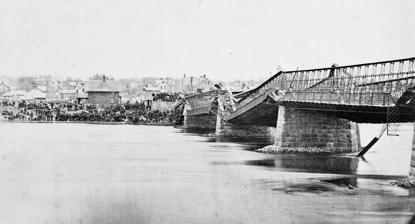
Building: Dixon Bridge Disaster
Country: United States of America
Year built: 1869
1873 bridge collapse in Dixon, Illinois Dixon Bridge Disaster The Dixon (Ill.) Truesdell Bridge Collapse, May 1873. View: looking north Date May 4, 1873 ( 1873-05-04 ) Location Dixon, Illinois , US Coordinates 41°50′41″N 89°29′04″W / 41.844830°N 89.484430°W / 41.844830; -89.484430 Also known as Truesdell Bridge Disaster Type Bridge disaster Cause Bridge design flaw Deaths 46 Non-fatal injuries at least 56 The Dixon Bridge Disaster , also known as the Truesdell Bridge Disaster , occurred on Sunday, May 4, 1873, when the bridge across the Rock River at Dixon, Illinois , collapsed while spectators were observing a baptism ceremony in the river below. The collapse killed 46 people and injured at least 56 others. In terms of total deaths and injuries, the event may be the worst road bridge disaster in American history. A coroner's jury ruled that the Dixon City Council erred in judgment in selecting the Truesdell bridge design, which was determined to be faulty. Dixon in 1873 At the time of the collapse, Dixon was a growing town and a primary crossing point over the Rock River for those traveling from downstate Illinois to Galena , Illinois. In 1870, the population of Dixon was 4,055, almost double its population in 1860. The city was served by a mayor and eight aldermen, seven churches, and two weekly newspapers, The Dixon Sun and The Dixon Telegraph . In the five years prior to 1873, the city had enjoyed a significant growth of construction and infrastructure. The city had two bridges: a railroad bridge built in 1855 and a bridge for pedestrians and vehicles. Most residents lived within 10 blocks of the vehicular bridge. From the city's founding in 1830 until 1846, residents crossed the river primarily by ferry. Between 1846 and 1868, the city had at least eight wooden bridges across the Rock River. None of them survived more than a few years, usually being destroyed by the high water and floating ice jams that occurred each spring. Construction of bridge In 1868, after another bridge failure, the city sought a more durable solution and accepted bids from 14 contractors. In May 1868, the Dixon bridge committee had personally visited many of the proposed bridge designs. Bridge contractor L. E. Truesdell, originally of Warren, Mass., had proposed an iron bridge that was based on his 1856 patent for a lattice bridge design. The Chicago Daily Tribune reported that Truesdell's design was built on the idea that “an iron bridge might be built of short light pieces, easy of transportation to the almost inaccessible localities where bridges might be needed.” As of 1868, Truesdell had built several bridges in Illinois, but none as long as the proposed 660' bridge in Dixon. The Decatur (Ill.) Republican reported, “Mr. Truesdell warrants every bridge to give perfect satisfaction. … He certainly has the best thing yet out … They are unequalled for strength and symmetry and are rapidly growing into favor.” The Dixon city council took three ballots before finally favoring the Truesdell bid on a 5-3 vote. As Alderman W. N. Underwood Jr. recalled in the Inter-Ocean newspaper, “The people were crazy on (an) iron bridge.” The dedication of Dixon's Truesdell Bridge, Jan. 21, 1869. View: looking north. When the Truesdell project, a toll bridge, was dedicated on Jan. 21, 1869, the Dixon Weekly Herald reported, “A structure more truly grand and beautiful to the eye can be found in no Western city and we presume in no Eastern one.” The bridge featured five 132 foot (40 m) spans, an 18-foot-wide (5.5 m) roadway with two 5 foot (1.5 m) sidewalks on both sides, each guarded with a 3 foot (0.91 m) railing. The project cost the city $75,000, which included $31,500 for the ironwork and $43,500 for the five stone piers that supported the structure. The 1869 dedication included a 1 ⁄ 2 mile (0.80 km) long parade and included a test of the bridge by placing on the bridge four harnessed teams hauling stone, a load of flour, and a large group of bystanders, all weighing “at least 45 tons.” The Belvidere (Ill.) newspaper later reported that the Dixon city council issued a resolution that thanked Truesdell “for the promptness, energy, and faithfulness … and also for his gentlemanly courtesy.” Elgin bridge collapse While the Dixon bridge was being completed, a portion of the Truesdell bridge at Elgin, Illinois , collapsed on Dec. 7, 1868. It was repaired, but seven months later, on July 5, 1869, the Elgin bridge partially collapsed again while filled with people watching a tub race. A 68 foot (21 m) span on the bridge's east side fell into 4 foot (1.2 m) of water. The number of deaths reported ranged 0–3, but 30 to 40 were injured. The collapse would have raised concerns about the Dixon bridge, but the Elgin bridge was a single truss design, while the Dixon bridge was a double truss. This lessened apprehensions about the Dixon bridge. When an investigation of the Elgin collapse began, L. E. Truesdell offered a reward of $10,000 for the detection of the guilty parties. The investigation concluded, “The foundations of the structure must have been tampered with by some evil disposed persons,” according to a Milwaukee newspaper. Dixon collapse On May 4, 1873, the heaviest crowds gathered on the sidewalk, near the location of the horse and buggy in this photo. Sunday, May 4, 1873, was said to be a beautiful day after a cold winter. On May 4, word had spread around Dixon that Rev. J. H. Pratt of the Baptist Church was going to lead his congregation after services to the river to baptize six converts: one man and five women. The baptism site was on the north side of the river, “a few rods ” (four rods are 20 m or 66 ft) west of the Truesdell bridge. Rev. Pratt later admitted to the Chicago Daily Tribune that he had detained the crowd longer than usual to impress upon them the advantage of ‘coming to Jesus.’ He added that he had no concerns of a bridge failure since he had conducted similar ceremonies at the same spot with “at least three times as many persons congregated on the same span to witness the immersion.” By various accounts, the bridge had filled with at least 150 to 200 spectators, with the heaviest concentration on the sidewalk between the riverbank and the first pier. Several horse-drawn carriages were on the bridge's roadway. While most spectators were reported to be women and children, some boys and a few men had climbed upon the bridge's 15-foot-high (4.6 m) trelliswork to get a good view. Rev. Pratt had baptized two of the six, and a lady named Mrs. Brewer was the third. As she and the minister waded out into the water, the choir began to sing. Some said that they felt the bridge vibrate, and others commented about the possibility of a collapse. Henry Strong, the bridge tender, reportedly began to order boys off the trusses and the people off the bridge. Failure of bridge Many of the eyewitnesses reported hearing a sharp crack between the end of the bridge and the first pier. The heavy weight of the crowd on the west side seemed to tip the bridge over, as that part of the bridge dropped quickly. The crowd then uttered “one wild fearful shriek” as they plummeted about 18 feet (5.5 m) into the water, which was reported to be 15 to 20 feet (4.6 to 6.1 m) deep. While the north span was the first to fall, the other four spans also quickly collapsed, with each span twisting in different directions. The Chicago Tribune reported, “Some sank to rise no more. Some were killed before they touched the water. Some were entangled in the debris. Some jumped from the bridge to the river, and swam ashore. The weak generally succumbed.” The 15 foot (4.6 m) truss “fell over with the weight, and imprisoned the doomed in an iron cage, with which they sunk, and from which there was no escape.” The hands and faces of some victims could be felt only six inches (150 mm) below the surface of the water, trapped under the debris. Several newspaper reports noted the ensuing panic in the water, as victims frantically grabbed at each other to get to the surface, while others fought off such grasps to avoid being pulled under. In the fall, children were separated from their parents, and wives were separated from their husbands. Fatalities The ironwork of the bridge created deadly problems. The iron latticework “pivoted like shears, catching many hands and mangling them.” A 16-year-old girl, who drowned, had her arm caught in the ironwork so that it took almost “two days to cut away the iron with hack saws and release her body,” according to the Dixon Telegraph . Another woman had her leg sawed off to free it from the debris, while others were crushed by the ironwork. “Two women went down together, the iron hemming them in like a vise. Their necks and bodies were securely bound.” As of 6:00 p.m. that Sunday, 37 bodies had been pulled from the water. The total number lost was then estimated at 90 to 100, since many were assumed to be trapped under the heavy ironwork of the bridge. Injuries Newspaper accounts reported dozens of injuries sustained by survivors. The injuries included severe wounds to the scalp, head, leg, arm, wrist, collar bone, shoulder, ribs, chest, spine, various bones, as well as shock and severe lacerations. Reports also mentioned several cases of “strangulation” that cut off breathing, yet not fatally. One such strangulation survivor was the youngest reported injury, 3 + 1 ⁄ 2 -year-old Gertie Wadsworth, daughter of John Wadsworth. She had been on the bridge with her grandmother, Christan Goble, who was killed. Similarly, Elizabeth Wallace fell to the water holding her daughter. The mother died, but the daughter was expected “to live a cripple if she survives the spasms into which she is constantly thrown. She is now an orphan,” reported the Inter-Ocean . Similar psychological injuries were reported by the Dixon Sun : “Kittie Dally was “insensible from strangulation in the water. Frank Bisco in the same condition.” The Sun listed the names of 56 injured, which included 31 males and 25 females. Rescue efforts The Dixon (Ill.) Truesdell Bridge Collapse, May 1873. View: looking south. As the mass of bodies were thrown into the river, several citizens quickly brought ropes, planks, and boats to rescue the living and recover the dead. One boat retrieved two little sisters who had clung to each other and to a portion of the ironwork of the bridge. When the bridge collapsed, long wooden planks that made up the bridge floor were released into the water, becoming life rafts for those who grabbed one. Others used the planks to extend a lifeline to those in the water. William Dailey was reported to have saved 16 victims using one of these planks. Several men worked tirelessly with rescue efforts, while many homes along the river were opened up to the dead and the wounded. As reported by the Dixon Sun , many citizens “did not spare their substance during our trouble. Blankets, shawls, clothing, sheets, quilts, cloths, cotton, woolen goods, and materials of every description were demanded and were freely given and without a question. The houses were filled with the dead, the dying, and with a thousand anxious enquirers. Carpets and beds were given up freely, and services rendered that ought to give us a nobler estimate of humanity than has ever entered our conceptions.” Survivor stories The extensive newspaper coverage of the event included many survivor stories. The Memphis Daily Appeal reported: “There were a number of remarkable escapes of children, of whom there were probably about fifty on the bridge when it went down. One little fellow about thirteen years old was caught by both feet on the iron rigging of one of the fallen spans, and had one of his legs broken. He managed by sheer strength to pull one of his boots off, tearing the sole off in the process; then coolly taking out his knife, ripped the other boot from the foot of the wounded leg, and, crippled as he was, swam ashore.” Jacob Armstrong Jr., a shoemaker about 24 years old, went down in the crash and was reported to have crawled on the bottom of the river to escape the trappings of the bridge. He then went to work rescuing others. In the Chicago Times , Armstrong was quoted as saying, “Under water there were women and children, and some men, all striving to clutch hold of something to save themselves. … They looked like dark objects wrestling about. Some poor fellow caught hold of me, and would have dragged me down, only I managed to get free and began striking out with my right hand.” Other young men were noted for their stories of survival and rescue. The Dixon Telegraph reported, “Will Schuler, Joe Haden, and Eustace Shaw narrowly escaped by swimming to the shore after extricating themselves from the iron work on leaping from the bridge into the river.” Eustace Shaw, then only 16, would later become the editor of the Telegraph . The Tribune reported that he could “swim like an otter.” After rescuing himself, “He … bravely sallied forth to rescue the drowning, bringing several to shore.” Some reporters became skeptical of the veracity of some survivor stories floating around town. As the Chicago Inter-Ocean reported, “Stories of miraculous escapes and adventures are more rife than ever, and when facts fail, the power of invention is brought into play, each fiction-monger endeavoring to make his more readable than the last.” Finding the missing With the large number of bodies in the water and the river current estimated at 8 miles per hour (13 km/h), the community had difficulty accounting for the saved, the lost, and the missing. Even after a week of searching, at least five were still missing. For days, the river was dragged with a 300 foot (91 m) trolling line with grappling hooks. On May 15, 11 days after the accident, the Dixon Telegraph reported that all bodies had been recovered. Five bodies were recovered more than 10 miles (16 km) downstream, the farthest being 17-year-old Lizzie Mackey, whose body was discovered by fishermen below the dam at Sterling, Illinois , 14 miles (23 km) down river. One of the last to be retrieved was the second daughter of Mrs. Hendrix, discovered about two or three miles (3.2 or 4.8 km) above Sterling. Alphea and Lucia Hendrix, ages 6 and 4, were the youngest fatalities. Their mother was a widow who lost her only two children in the disaster. Unable to afford a burial, a fund was raised to help her. Aftermath The Dixon (Ill.) Truesdell Bridge Collapse, May 1873. View: looking north. The bridge collapse cut off access from the south side to the north side of the city. Most residents lived on the south side, opposite the primary site of the fatalities. The Chicago Daily Tribune said, “From early morning the banks were lined with spectators, and the ferry was engaged all day ferrying over caskets and mourning relatives of the departed.” The Minneapolis Tribune , summarizing reports from the Chicago papers, reported about “the eager crowds that gathered around as (the bodies) were laid out cold and stiff in their Sunday raiment, the agonizing shriek that recognition evoked, the sobs of men, the swooning of women.” Corpses were then ferried across the river to families on the south side. On May 6, two days after the collapse, the Inter-Ocean reported that an estimated 10,000 people had come to view the ruins. On the next day, the Inter-Ocean added, “The scene of the wreck has been visited to-day by thousands of people who have come by train from … Chicago, Geneva, Sterling, Amboy, Mendota, and other places along the railway lines.” Before the city established a free ferry to facilitate crossing, “rapacious sharks (were) reaping a rich harvest by charging outrageous rates.” Business in town was suspended for several days, and schools were closed until further notice. As the Minneapolis Star Tribune reported, “Though crowded, the streets are as silent as so many cemeteries. The people scarcely speak above their breath, and all discussion of the terrible subject which is uppermost in their minds is carefully avoided … Every window-blind is down, and on nearly every door the somber emblem of death is fluttering.” This emblem was likely the draping of black crepe, a sign of mourning in that era. Church bells tolled continually, as the streets were occupied with dozens of funeral processions in the days after the disaster, including 13 on Tuesday alone. Tally of the dead Newspaper reports contained different totals of the number of fatalities. In the many published lists of the dead, 59 names were cited. But some names were later shown to be incorrect or duplicates. The best composite list contains 46 dead. They are Eliza Alexander, Irene Baker, Malinda Carpenter, Henrietta Cheney, Mary Cook, Minnie Florence Dana, Emily Deming, Edward Doyle, the daughter of Edward Doyle, Ida Drew, Robert Dyke, Julia Gilman, Christan Goble, Thomas Haley, Frederick Halpe, Francis (Frank) Hamilton, Lucia Hendrix, Althea Hendrix, Nettie Hill, Millie Hoffman, Elizabeth Hope, George Kent, Pamelia Kentner, Sarah Latta, Elizabeth (Lizzie) Mackey, Sarah March, Jay Mason, Henrietta Merriman, Agnes Nixon, Jane Ann Noble, Maggie O'Brien, P. (son of Mrs. John) O'Neal, Allie Petersberger, Fannie Petersberger, Bessie Rayne, Mary Sillman, Rosa Stackpole, Clara Stackpole, Katie Sterling, Eliza M. Vann, Ida Vann, Ann Wade, Elizabeth Wallace, Seth H. Whitmore, Mrs. W. Wilcox, and Melissa Wilhelm. All seven churches in town were busy with funerals, making the city's one cemetery among the most frequented spots in town. The Baptist church lost 14 lives (six women and eight children), while the Universalist church incurred 15 losses. The Methodist church lost eight: five wives, two teenage girls, and one man. The Presbyterians lost three, St. Patrick's Catholic Church had four deaths, the Lutherans had two, and the Episcopalians lost one. These numbers total 47, but since the names of each church's losses are not identified, two churches may have claimed the same person. Of the 46 who died in the disaster, 37 (80%) were female and 9 (20%) were male. Many of the fatalities were youthful, as 19 of the 46 (41%) deaths were under 21 years of age, and three of those were under 10. Word spreads The news of the disaster spread quickly, via the primary communication means of telegraph. The Dixon Sun reported on May 7 that the story had found its way “around the globe.” The news received prominent coverage throughout the nation in newspapers such as the New York Times, Washington (DC) Evening Star, Memphis Daily Appeal , Baltimore Sun , Detroit Free Press, New Orleans Times-Picayune , Philadelphia Inquirer, San Francisco Chronicle , and elsewhere. The headlines revealed the drama of the event: “The Baptism of Death,” “DEATH!" “Fearful Horror,” “The Great Disaster in Illinois,” “Dixon’s Horror,” “The Dixon Disaster,” “The Great Bridge Murder,” “A Bridge of Putty,” “Terrible Calamity!” “Rock River Bridge: Thrilling Account of the Fearful Disaster.” Placing blame The Dixon (Ill.) Truesdell Bridge, ca. 1869, prior to collapse. Immediately after the collapse, citizens and city officials began placing blame on various entities. Those blamed included L. E. Truesdell, the Dixon City Council, Henry Strong (the bridge tender), and the Baptists. While some of these were quickly dismissed, the case against L. E. Truesdell's bridge design sustained the test of time and scrutiny. Baptists Early critics quickly assigned blame to the Baptists for attracting people to their eventual doom. On May 6, the Chicago Daily Tribune reported: “One man sank twice and rose the third time, when a vain effort was made to grasp him. As he was going down he was heard to exclaim, ‘___ ____ the Baptists.’ With the curse on his lips, he sank forever.” On the following day, the Tribune’s story carried an editorial remark: “There are some people in this town—those in the habit of censuring Christians whenever they have an opportunity—who consider the Baptists, especially the Rev. J. H. Pratt, the minister who was immersing the converts, responsible for the accident. This is unfair …” As several newspaper stories noted, the Baptists had conducted a number of public baptisms in the river previously, attracting large crowds, but with no incidents or injuries. Yet, the church suffered some repercussions after the tragedy. The church conducted no further baptisms in the river until a baptistery was installed in April 1876. The health of J. H. Pratt quickly began to fail, and he resigned late that year. He continued in ministry elsewhere but died and was buried in 1883 at Dixon's Oakwood Cemetery, where he had buried several bridge victims only 10 years earlier. Claims of official misconduct The press, still sensitive to misconduct by public officials from the Crédit Mobilier Scandal of 1872, quickly suspected that corruption was at the root of the Dixon debacle. On May 6, the Tribune reported: We must look either to the criminal recklessness of officials who have authorized them, or to a system of lobbying that has secured their adoption. In either case, the authorities who authorized the building of the Dixon bridge must share with the contractors the responsibility of (the bridge disaster). … Thus must the Dixon disaster be traced ultimately to the corruption which pervades American official life. Locally, however, few Dixon citizens raised concerns about their elected officials who voted for the Truesdell bridge. A coroner's jury, convened on May 7, rendered a verdict that “the council erred in judgement in selecting the Truesdell Bridge” ( Dixon Sun ) While Chicago papers were suspicious of corruption among Dixon officials, the two local newspapers largely defended the city council, but railed against Truesdell. On May 7, the Dixon Sun reported: Give no ear to those men who accuse their neighbors of murder, as stated in the Chicago Times . Many good men believed the Truesdell bridge to be a perfect structure, and were as honest in their belief as those who were of a contrary opinion. Scientific men and bridge builders knew the faults of the miserable structure; and the rotten iron of which it was built was well known to the rotten contractors. Accusations of bribery On May 7, Chicago's Inter-Ocean newspaper reported that, in New York, a letter had been published that “distinctly and explicitly charged that Truesdell obtained the contract for building the bridge … by bribery. It is said he bought four of the eight Aldermen of the city at prices ranging from $300 to $500 each.” These bribery allegations swirled briefly in newspapers outside Dixon, but locally, the charges gained little traction. On May 8, the Inter-Ocean backed off its allegations, noting that Judge John Eustace of Dixon “laughs at the charges.” The paper also noted that no accusations of bribery had been uttered prior to the bridge's fall. Most of the accused city officials submitted statements that no bribery was involved. At worst, it was thought that the bridge building committee was “bamboozled into a belief that Truesdell’s (design) was the best.” Coroner's jury testimony At the May 7 coroner's jury, several local officials testified that there had been no previous concerns about the 4-year-old bridge. It had been carefully examined every year, and Henry Strong, the bridge tender, testified that there were three times as many people on the bridge only two weeks earlier. Jason Ayres, city clerk, said, “It was generally considered to a safe bridge; and people never hesitated to cross it” ( Inter-Ocean ). Nonetheless, many also testified of problems with the bridge. Ayres, for example, told the Tribune on May 6 that he had seen the bridge “shake and swing perceptibly to and fro with the weight of a wagon passing over it,” adding that the bridge was “frail and unsafe.” The Tribune also reported that Col. John Dement, a highly respected citizen, had opposed the Truesdell bid in 1868 “because he believed it would be neither safe nor permanent, but the Council overruled his judgment and the judgment of other prominent citizens.” At the coroner's jury, several testified that the iron material was “bad” or “too light,” and they criticized the principles upon which the bridge was built. Since temperatures that winter had plummeted well below zero, others thought that the cold had negatively affected the strength of the iron. M. B. Spafford, a local contractor (who had lost the bridge project to Truesdell), testified that the bridge materials and design were all unsafe. As reported in the Inter-Ocean , Spafford said, “The bridge was a humbug; it was not strong enough to hold itself up," and Clark Brown, a local machinist, testified that the “unequal distribution of heavy weight threw (the bridge) out of perpendicular and let it down.” Testimony of outside expert On May 14, 10 days after the tragedy, the Dixon Sun tracked down L. Stanton, the city engineer at the time of the bridge's approval in 1868. Now living in Freeport, 35 miles (56 km) north of Dixon, Stanton had not been asked to testify to the coroner's jury. He said that he had firmly opposed the Truesdell bridge in 1868, but an alderman accused Stanton of being prejudiced against Truesdell's proposal. When the council voted to approve the iron bridge, Stanton was amazed. He said that he “never knew of an engineer or a practical bridge builder, living or dead, that approved of the plan upon which the Truesdell bridge was built.” He thought it was “the poorest of all” the proposals because the material was not of uniform size, and the latticework was not strong enough. When his input was not heeded, he would’ve resigned his position if he hadn’t been supported by City Attorney John V. Eustace and Alderman Porter. In an effort to collect other expert opinions about the Truesdell design, a Tribune reporter interviewed several prominent engineers in Chicago. Since some smaller Truesdell bridges had been built around Chicago, the engineers interviewed by the Tribune were aware of Truesdell's concept. One noted that it was not strange for city authorities to reject the advice of engineers. He explained, “(City officials) insisted on having their own way, and accused those who opposed them of advocating private interests and jobbery.” Every Chicago engineer interviewed by the Tribune expressed “the unanimous verdict … that the State ought to cause the immediate destruction of every existing bridge of this pattern.” The Tribune report concluded that Truesdell “had the means to push his invention, and was thwarted only in the presence of men of science, who again and again declared it dangerous and useless. Every railroad company rejected it on sight.” Condemnation of Truesdell For most of May, L. E. Truesdell was assumed to be dead. On May 6, the Tribune reported that he “deceased some years ago." With no one to defend his bridge design, the condemnations proceeded unhindered. The Tribune quoted J. K. Thompson, commissioner of the Chicago Board of Public Works, who said that Mr. Truesdell had succeeded in “foisting upon ignorant or unscrupulous authorities a miserable apology for a bridge. …” Another Chicago engineer pulled down from his library several books “until the whole book-case was exhausted, but no reference was made to the fancy man-trap discovered by Mr. Truesdell.” On May 7, the Dixon Sun quoted the Chicago Times as saying, “The question naturally boils up as to how long this firm of (debased) slaughterers is to be allowed to drown the citizens of Illinois.” On May 8, the Sterling, Ill., newspaper wrote, “If Truesdell survives his wretched work, we recommend him to repair, at once, to Dixon and jump from the wreck into the river and stay there—or else quit building bridges.” In their condemnation, the newspapers published several creative names for the Truesdell bridge, such as “The Truesdell Trap” ( Chicago Daily Tribune , May 6), “The Patent Wholesale Drowning Machine,” ( Chicago Daily Tribune , May 6), “Truesdell’s Patent Death Trap,” ( San Francisco Chronicle , May 13), “Godless sham,” ( Decatur Local Review , May 22), “The horrible abortion” ( Harrisburg (PA) Telegraph , May 10), and “Only suitable for a war measure to be used in an enemy’s country” ( Chicago Daily Tribune , May 6). Brother's response While these harshly negative stories were being published, Truesdell's brother, W. H. Truesdell had been living in Belvidere, Ill., where much of Truesdell's operations had been based, about 50 miles (80 km) from Dixon. (Belvidere also had a Truesdell bridge of its own.) Finally, on May 13, W. H. Truesdell defended the bridge in an interview to the Belvidere newspaper: “Since the fall of the Dixon bridge, of course any number of ‘experts’ come to the surface with their ‘I told you so’s,’ and there has been the wildest newspaper exaggeration and abuse on the subject.” Truesdell’s brother claimed that over 1,000 Truesdell bridges had been in daily use for 17 years around the country. (The claim was highly unlikely, since it implied that Truesdell had produced more than one bridge per week over that time period.) He added, “The Dixon bridge could never have broken by any such weight as 200 or 250 persons, unless some important parts of the iron work had been fractured by the frosts of the past severe winter. … If the city authorities had exercised due diligence in looking after its condition, the accident would never have happened, in all probability.” The rumors that L. E. Truesdell was dead proved false when he emerged from silence from his home in Massachusetts, sending a letter to the Springfield (Mass.) Republican , seeking “to vindicate his honesty and conscientious thoroughness in the construction of the bridge.” His defense was published elsewhere, including the New-York Tribune . He indignantly denied the charges of paying bribes and defied anyone to bring forth proof of such. “I know that I never made a better bridge than the one at Dixon in every particular,” he said, claiming that the 1869 test of the bridge weighed “at least 200,000 pounds … and yet it is said to have fallen with less than 15,000 pounds.” The only way the bridge could have fallen, he said, was if some of the bolts had been loosened.” He also claimed that an inspection of the Elgin bridge showed that “some of the bolts were missing and others were loosened.” He concluded his defense, saying, “It is nearly 18 years since I began building iron bridges, and the Elgin and Dixon bridges are the only ones that have fallen, and no loss of life except at Dixon. Can as much be said of any other plan?” Later life In the 1860s, Lucius E. Truesdell had built several bridges in Illinois, including in Chicago (Kinzie St. and Wells St.), Belvidere, Pecatonica, Elgin, and Geneva. The Chicago Daily Tribune reported that the two partial collapses of the Elgin bridge in Nov. 1868 and July 1869 “‘broke’ Truesdell, and he left town” (the Chicago area). By the 1870s, he had turned his attention to mining and homeopathy. In 1875, he opened and ran a silver mine while practicing as a homeopathic doctor near Bristol, New Hampshire. The mine failed 10 years later, and he died June 7, 1890, in Bristol. Some of the other Truesdell bridges also encountered trouble after the Dixon collapse. In May 1875, the western span of the Truesdell bridge at Roscoe fell while 20 head of cattle were on it. In 1877, the Truesdell bridge at Pecatonica was taken down to be replaced by another iron bridge. After the collapse of the Dixon bridge, “The Truesdell truss was largely a discredited design and faded from history,” since it proved to be "untrustworthy and dangerous for all but the smallest spans,” according to a 2012 book about iron bridges in New England. Engineering analysis The coroner's jury of May 7 gathered opinions from local citizens only, raising the possibility that their engineering analysis of the bridge was inadequate and incomplete. At the time, the nation's engineering community lacked formal education, and accredited engineering input was not required for public projects like bridges. Nonetheless, the American Society of Civil Engineers (ASCE) had been promoting professionalism in engineers since its beginning in 1852. The collapse of the Dixon bridge in 1873 attracted formal discussion at the ASCE's fifth annual convention, held in Louisville, Ky., on May 21–22, 1873, less than three weeks after the disaster. The association passed a formal resolution: “Resolved: in view of the late calamitous disaster of the falling of the bridge at Dixon, Ill., and other casualties of a similar character …, that a committee be appointed to report at the next Annual Convention the most practicable means of averting such accidents.” The committee's report, “On the Means of Averting Bridge Accidents,” was published three years later, concluding that there were three common causes of bridge failures: (1) Incompetent/corrupt builders, (2) Neglect during construction, and (3) Excessive loads. The report did not specifically identify the cause of the Dixon collapse. On May 24, 1873, however, the Scientific American published a technical analysis of the Truesdell bridge, concluding, “There is little question but that its theory of construction was wrong and the material poor and clearly inadequate … It has been the opinion of many engineers that the (Truesdell patent) idea is a total failure. Too much light and cast iron is employed, and the lock joint arrangement so weakens the metal that its full strength cannot be gained.” Unfortunately, bridge collapses continued throughout the 1800s since anyone could work as an engineer without proof of competency, according to the National Society of Professional Engineers . The NSPE says that it wasn’t until 1907 that the first engineering licensure law was enacted (in Wyoming) to protect the public health, safety, and welfare. “Now, every state regulates the practice of engineering to ensure public safety by granting only Professional Engineers (PEs) the authority to sign and seal engineering plans, and offer their services to the public.” Why so many female fatalities? Dress styles, ca. 1870. The death toll of women was shocking. As the Tribune reported, “The majority of the victims were young girls budding into womanhood; some of them … were factory girls, the sole support of aged mothers.” Yet, the reason for the heavy loss of women's lives was not addressed in the most accounts of the disaster. Several reports noted that the western sidewalk of the north side of the bridge, the area that proved to be a death trap, was filled with women and children. This may have been due to chivalrous men who graciously gave up these prime viewing spots. For example, as the Dixon Sun reported, P. M. Alexander left his wife on the sidewalk as he moved to the bank “in order to make way for the ladies.” Some newspapers also reported that men and boys abandoned the sidewalk and climbed the 15 foot (4.6 m) truss or watched from the riverbank. Another fatal element for women may have been the prevailing style of women's dresses at that time . Heavy dresses with hoops and petticoats may have hindered swimming and treading water. Yet, as some reports noted, these dresses had a buoyant effect for younger girls. Whatever the reason, four women perished for every one male fatality. Rebuilding the bridge Since the city had spent a large sum for the Truesdell bridge, and the entire investment was now lost (except the five piers in the river), the city council appealed to the county for help in funding a new bridge. In spite of the outpouring of sympathy for the city, the Lee County Board of Supervisors rejected the proposal on May 9. Several newspaper stories noted that the county board included many farmers who disliked the heavy tolls they had to pay for using the Truesdell bridge. The county board also felt that, since the city was the primary beneficiary of the bridge, the city should pay for it. The Sterling newspaper commented, “Correct theory, but not generous action in such a case.” By June, the Dixon City Council was proceeding with building a temporary wooden bridge to enable continued transportation across the river. On June 4, the Dixon Sun appealed to farmers: “So, good farmers, get ready to come to Dixon, and cross on the new free bridge. Come and see us and shake hands over the differences that have hitherto driven you from Dixon. It is of no use for us to complain at this late hour of the mistake we have made. We made a mistake when we accepted the Truesdell structure. We made another when we made it a toll bridge.” By June 11, most of the wreckage had been removed. For the new “permanent” bridge, two key issues had to be addressed: toll vs. free and iron vs. wood. Citizens were clearly in favor of a free bridge. (The Truesdell bridge was the last toll bridge in Dixon.) In spite of the intense emotions about the Truesdell Bridge, only two citizens attended the June city council meeting that decided the kind of bridge to be built. Alderman Kelsey proposed that “we build a good wooden bridge, a Howe Truss .” The motion passed unanimously. The overseer of the bridge project promised that the bridge would be “strong enough to carry a train of locomotives.” In all, 38 bids were received, almost three times the 14 bids received in 1868. On July 23, the Dixon City Council voted 7 to 1 in favor of the $17,795 bid by the American Bridge Company of Chicago. (By comparison, Truesdell's iron bridge cost $30,000.) Work commenced immediately, and the new bridge was finished in November. References